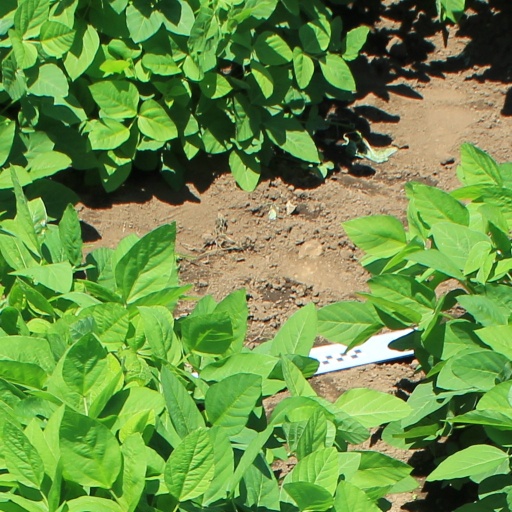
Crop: soybean